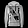
Label: Pullover